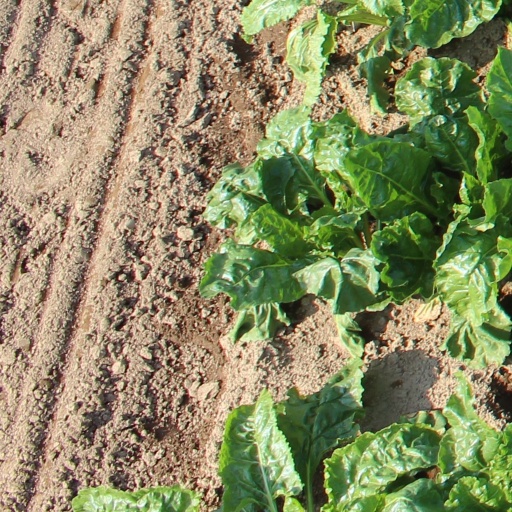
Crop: sugar beet